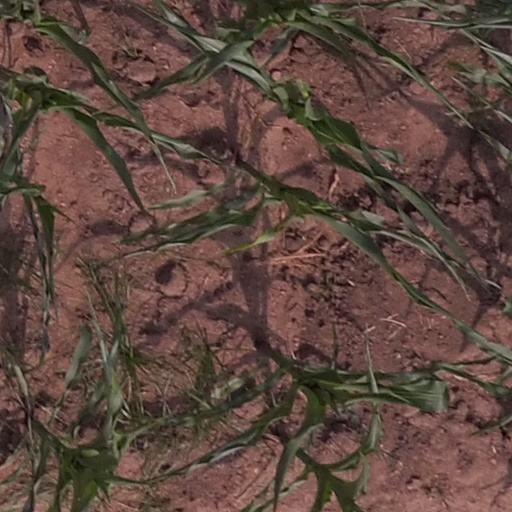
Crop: maize; corn